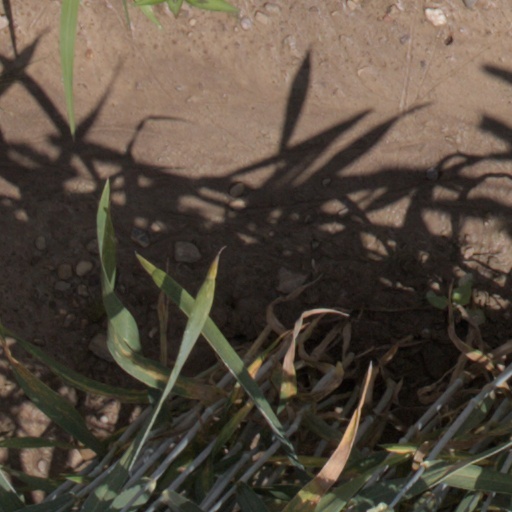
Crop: wheat